The Diary of Alicia Keys

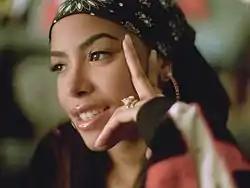
The death of Aaliyah (pictured) inspired Keys to write "If I Ain't Got You".

Keys began writing songs for what would become "The Diary of Alicia Keys" as early as 2001, with "If I Ain't Got You" being among the first songs written. She felt inspired to write it while on a flight, after hearing the news of Aaliyah's death in a plane crash in August 2001, as flying inside a plane against the circumstances of Aaliyah's demise presented her with a "sentiment of being present in the moment". As Christina Aguilera asked Keys to write a song for her fourth studio album "Stripped" (2002), Keys considered proffering "If I Ain't Got You" to her, but was persuaded otherwise by J Records' then-executive vice president of artists and repertoire (A&R) Peter Edge; Keys ultimately wrote "Impossible" for Aguilera. The songwriting for "The Diary of Alicia Keys" became continual during the Songs in A Minor Tour (2002), with Keys writing "Dragon Days" and "Feeling U, Feeling Me", amongst other songs, while touring. Following the tour's completion in December 2002, she began recording the album with audio engineers Ann Mincieli and Tony Black. Like "Songs in A Minor", Keys executive produced "The Diary of Alicia Keys", alongside Edge and her then-manager Jeff Robinson, and primarily collaborated with Kerry Brothers Jr., her former EmBishion fellow member Taneisha Smith, and songwriter Erika Rose. Brothers and Smith wrote "Karma" together while Keys was recording another track; Brothers originally produced it for an undisclosed rapper in 2000, making it the album's sole track not produced by Keys. Alongside "Karma", Brothers also co-wrote "Diary", "Wake Up", and "When You Really Love Someone". Smith co-wrote "Nobody Not Really" and eventual bonus track "Streets of New York (City Life)", while Rose co-wrote "Heartburn", "Slow Down", and "Samsonite Man".